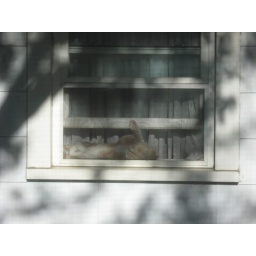
sleeping in the window